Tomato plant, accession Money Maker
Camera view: tilt-top (135 deg); turntable rotation: 90 degrees
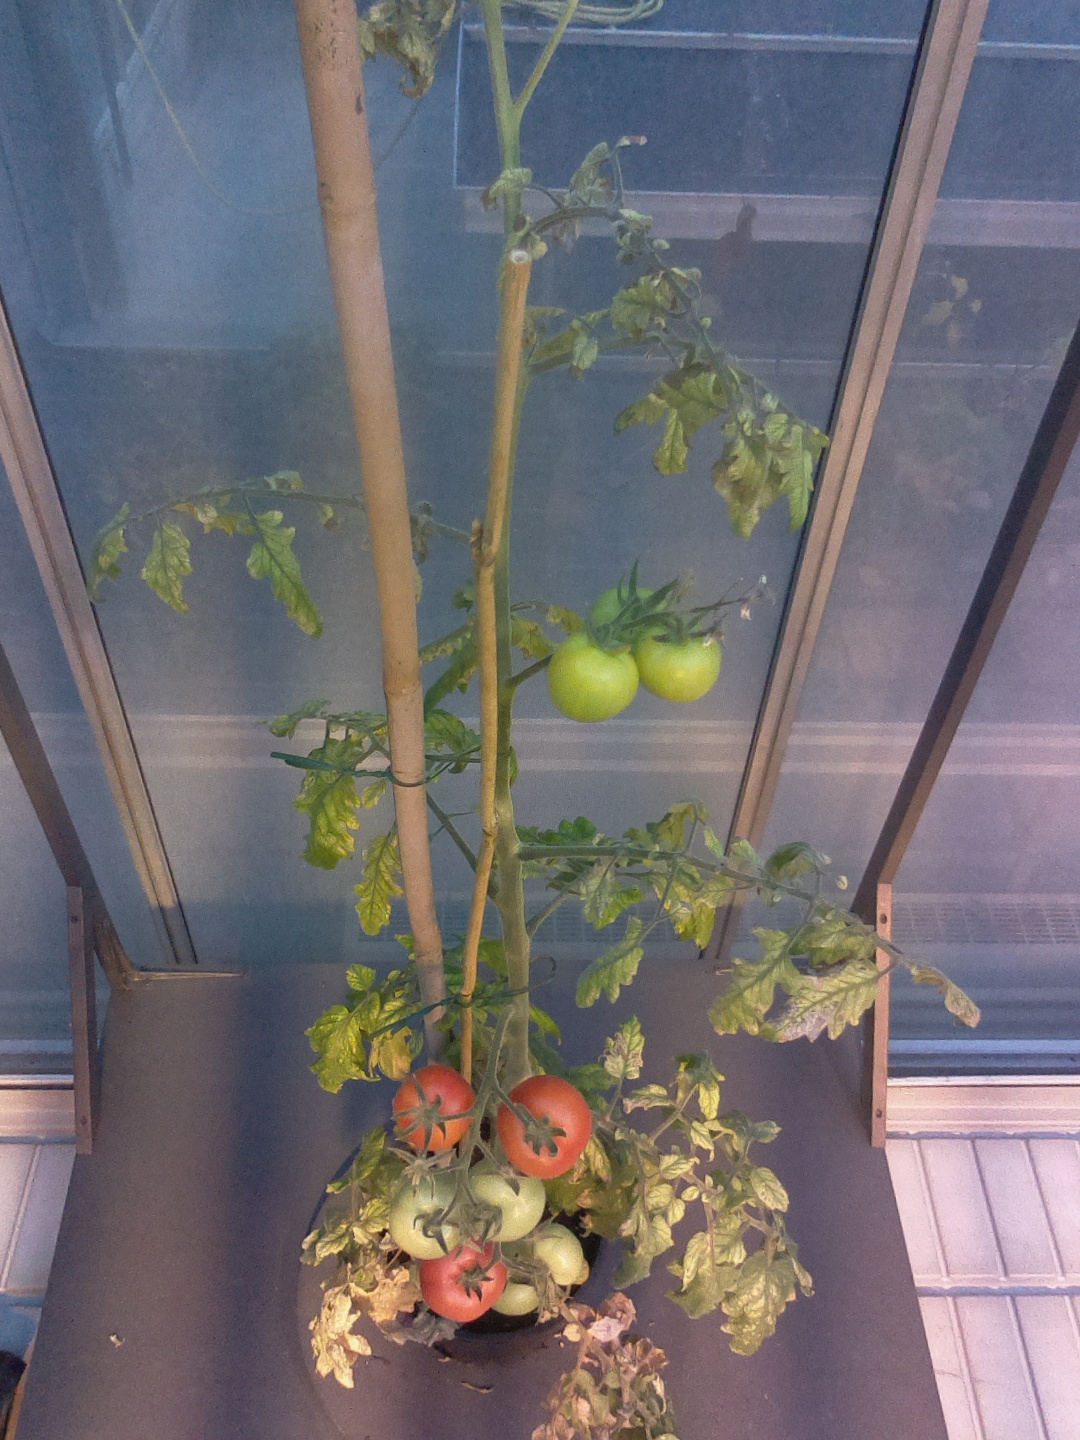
BBCH growth stage 83: 30%-40% of fruits show typical fully ripe color